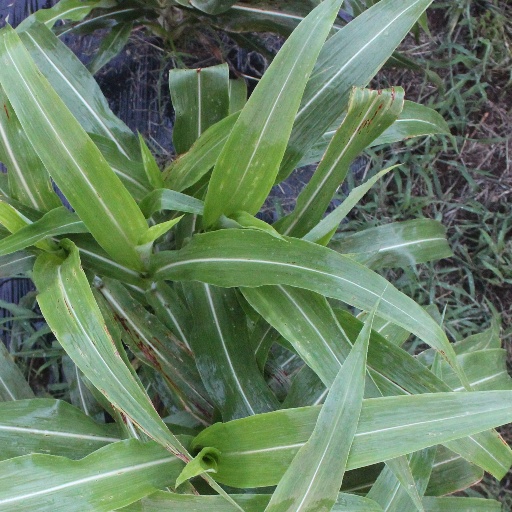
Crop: sorghum